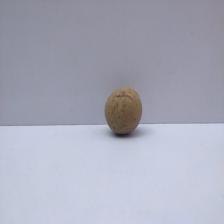
Size: Small